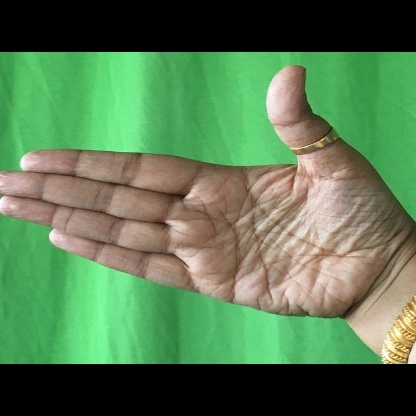
Mudra: Ardhachandran